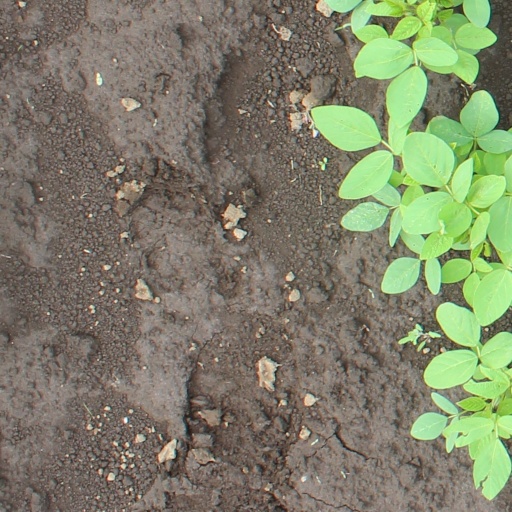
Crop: soybean